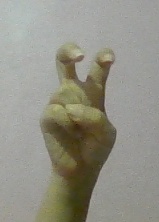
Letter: toot